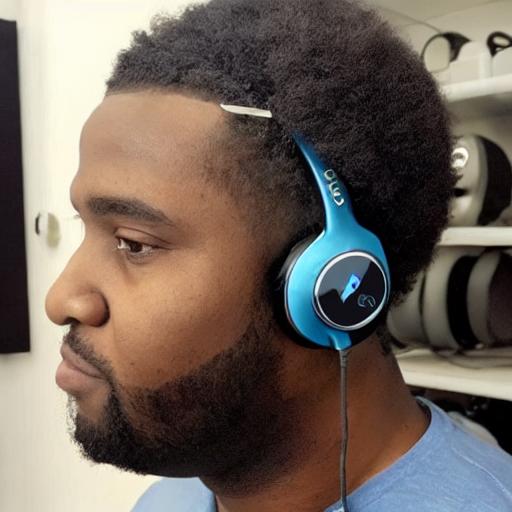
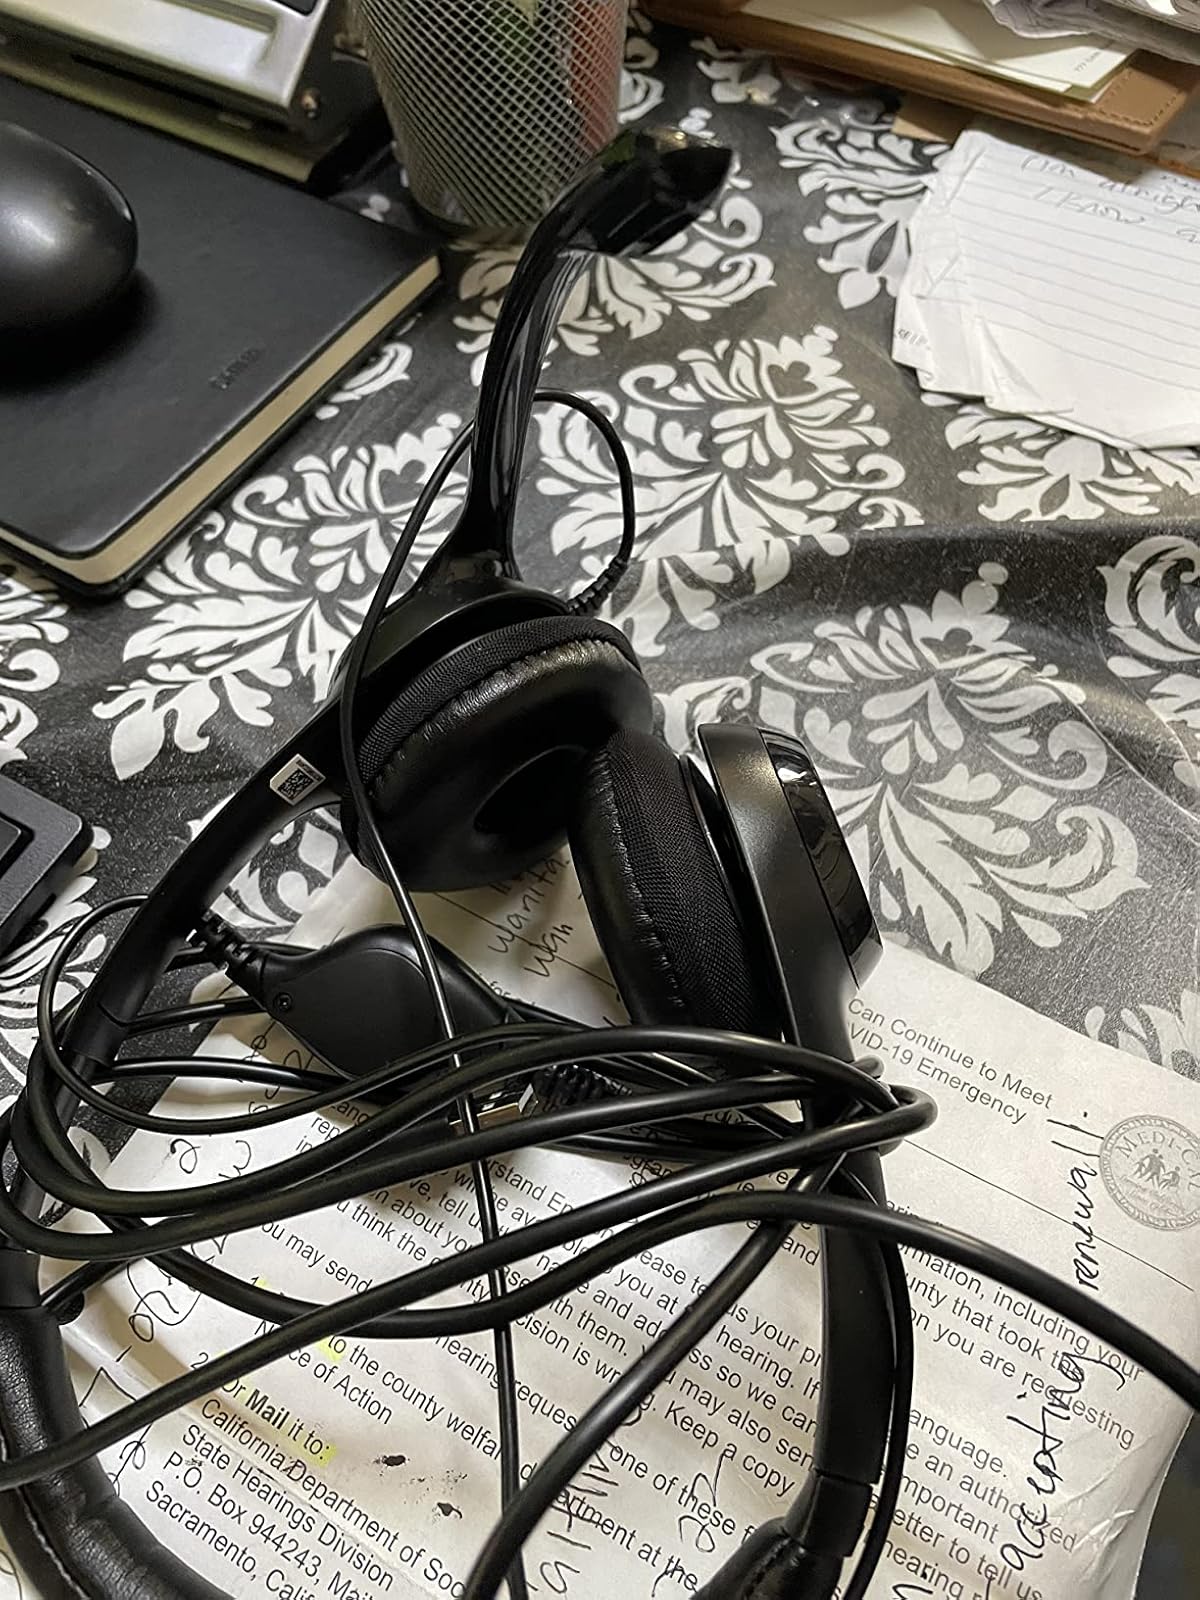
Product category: headphones
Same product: no